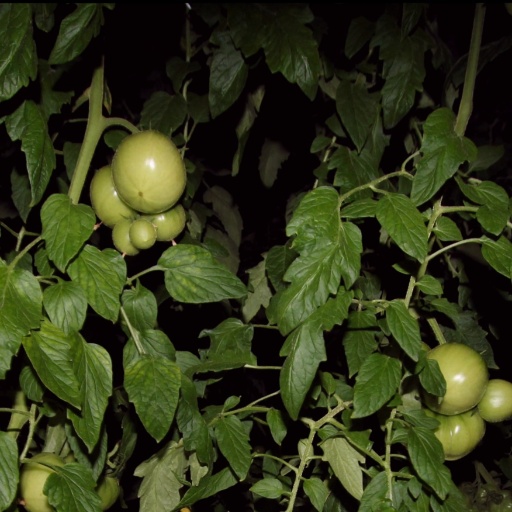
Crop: tomato